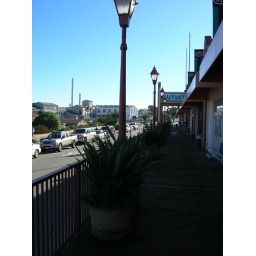
... on a street called Cannery Row (the building in the background, on the left)